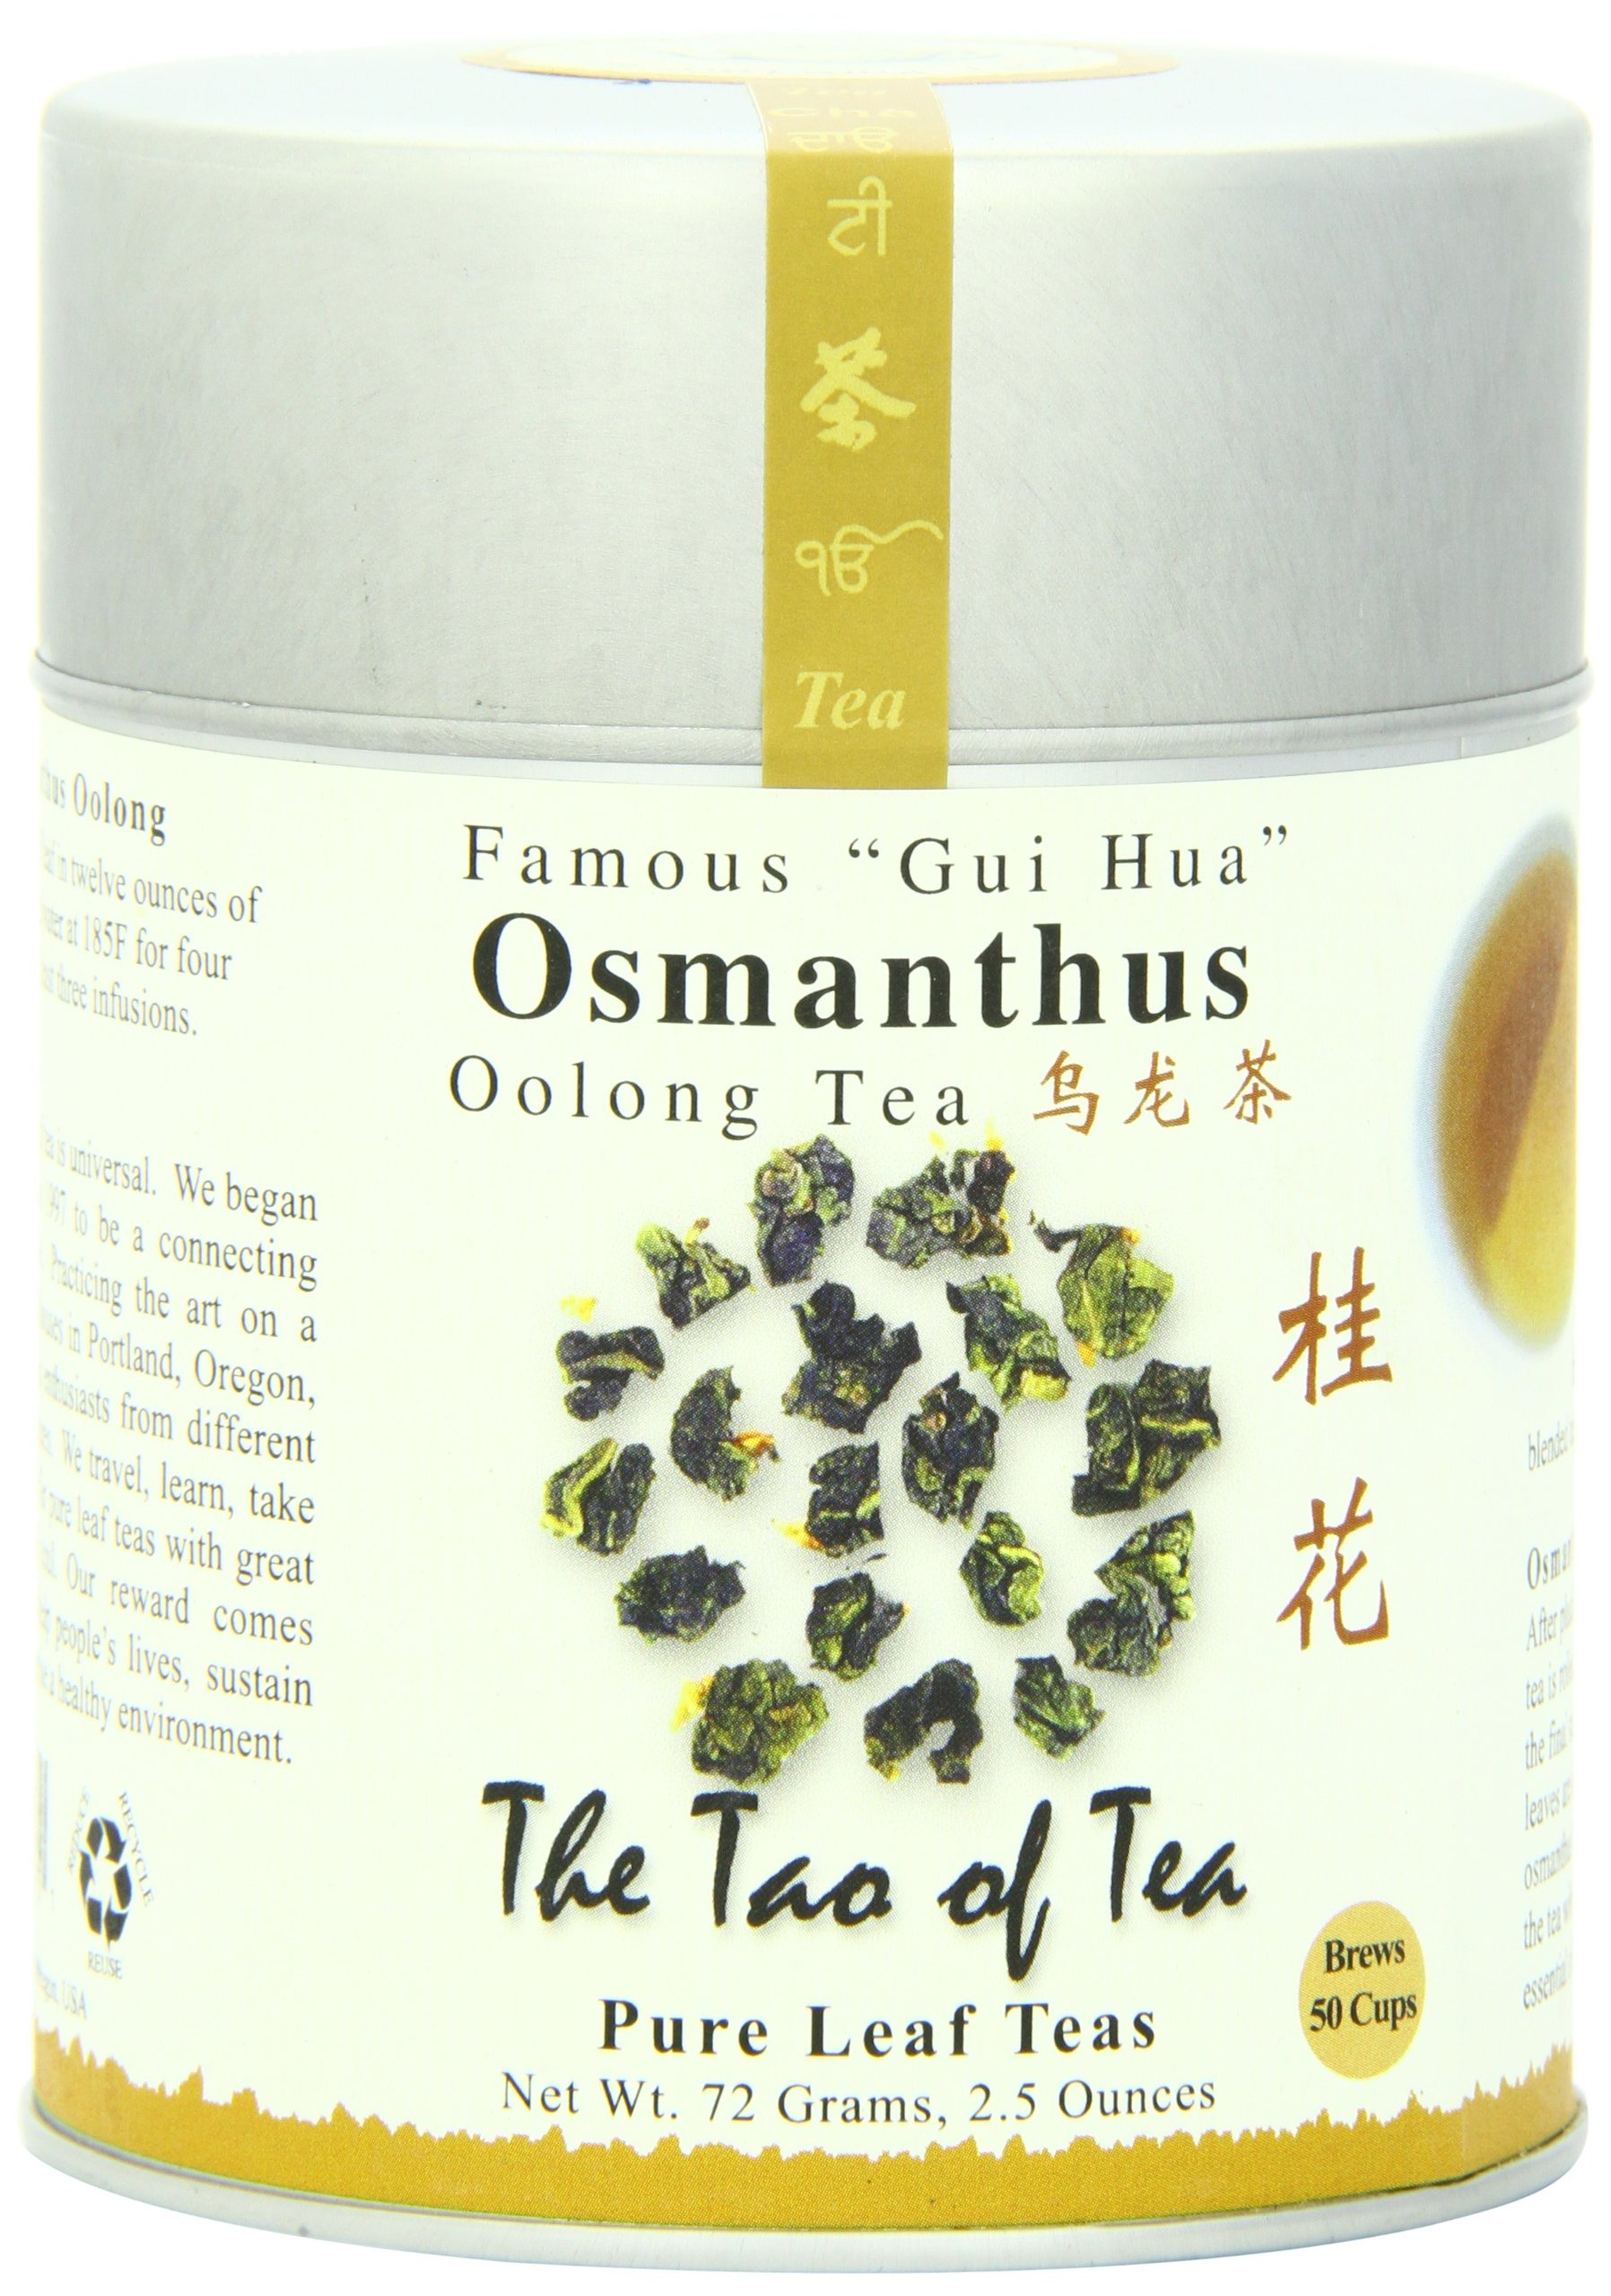
Item Name: The Tao of Tea, Osmanthus Oolong Tea, Loose Leaf, 2.5 Ounce Tin
Bullet Point 1: Light, bright, sweet flavor and a fruity, floral aroma with hints of apples and apricots.
Bullet Point 2: Ingredients: Oolong Tea Leaves, Osmanthus Flowers.
Value: 2.5
Unit: ounce

Price: 14.58